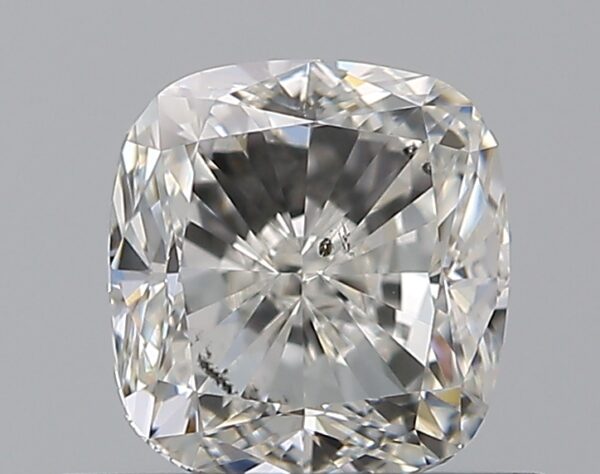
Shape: cushion
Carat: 0.7
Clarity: SI1
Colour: G
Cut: VG
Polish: EX
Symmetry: VG
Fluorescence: N
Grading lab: GIA
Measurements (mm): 5.01 x 4.74 x 3.28